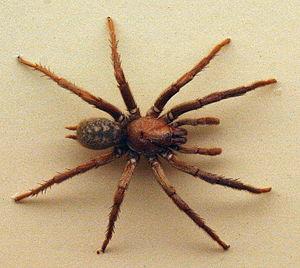
Stanwellia hoggi est une espèce d'araignées mygalomorphes de la famille des Pycnothelidae.